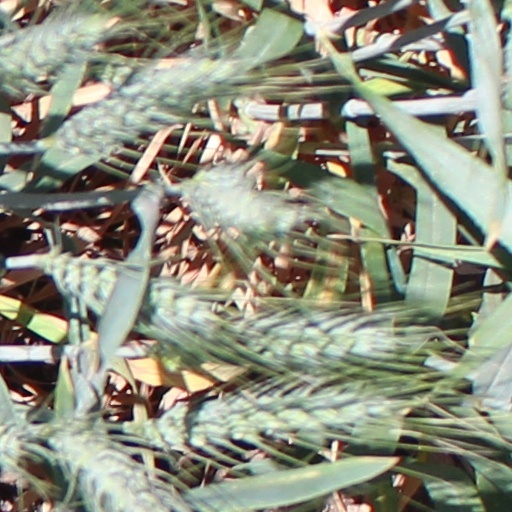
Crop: wheat